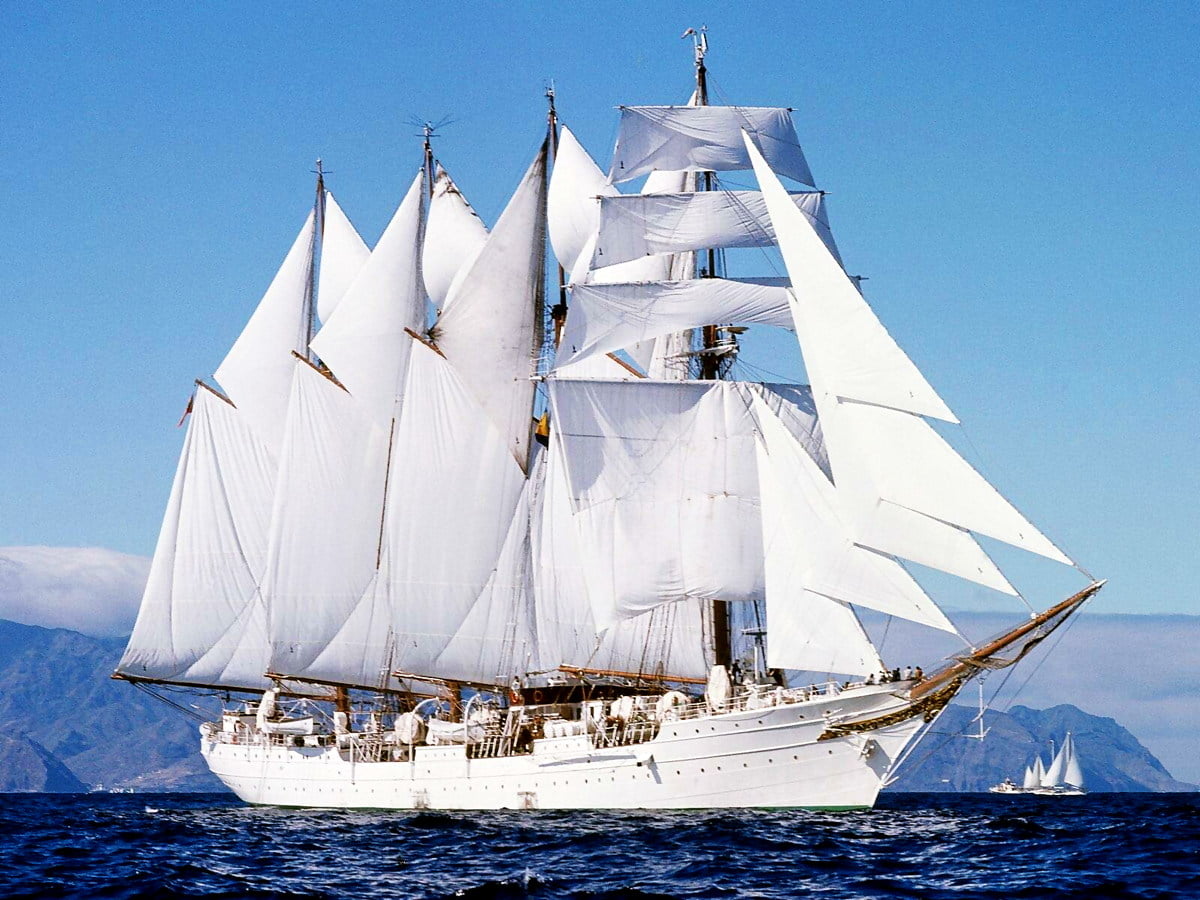
Vehicle type: Ships